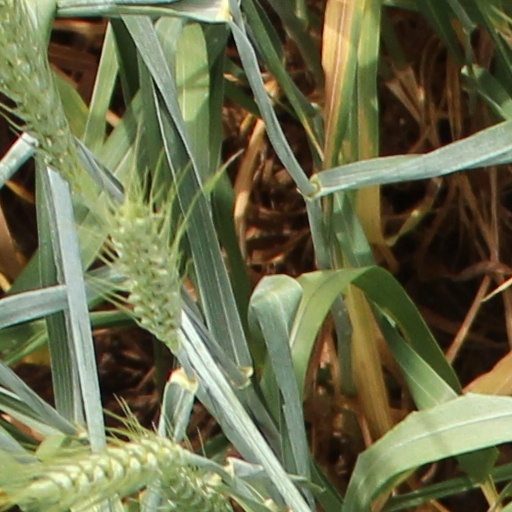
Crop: wheat